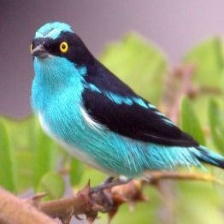
Species: BLUE DACNIS
Scientific name: DACNIS CAYANA